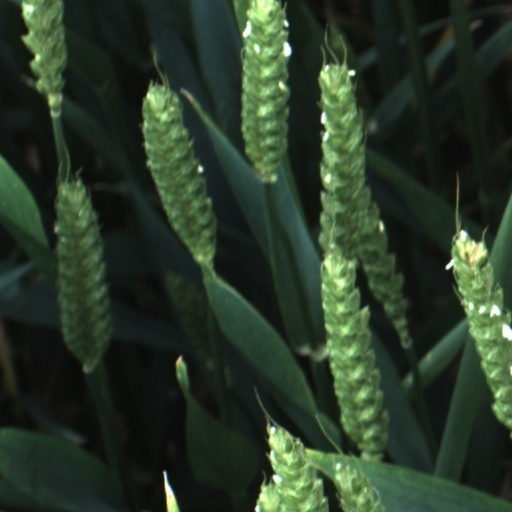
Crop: wheat